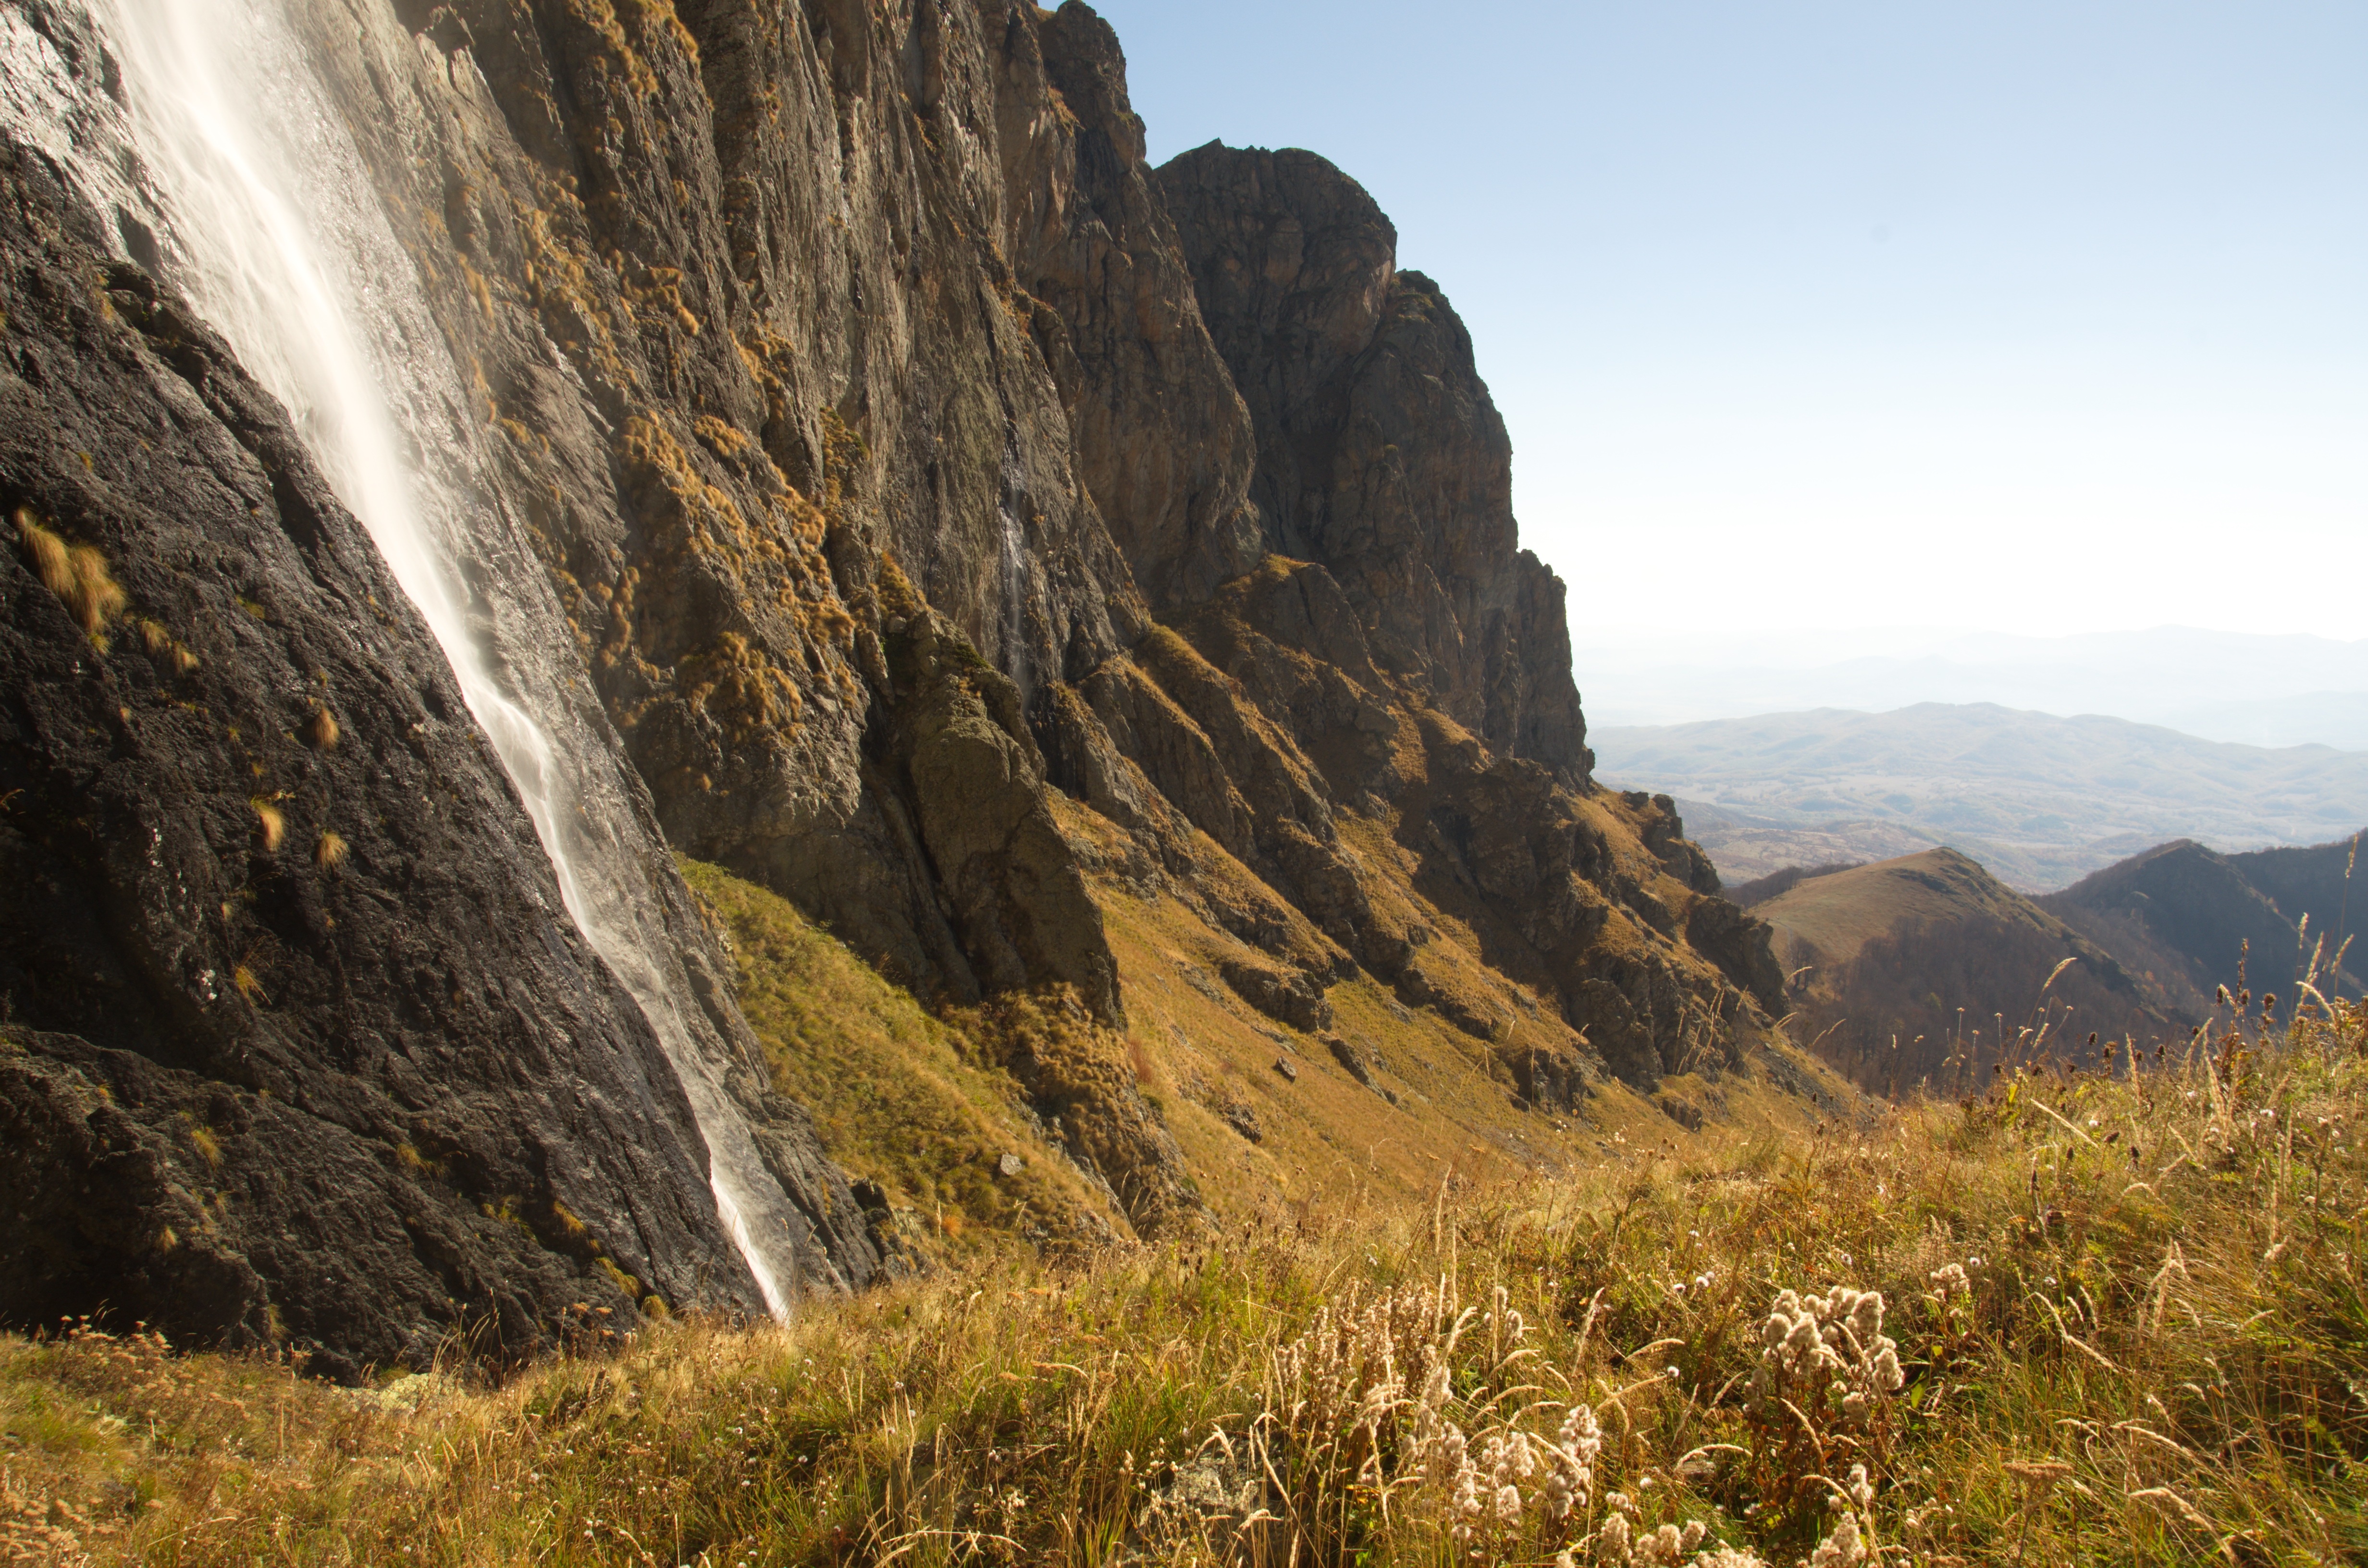
landscape, coast, nature, forest, rock, waterfall, wilderness, walking, mountain, hiking, trail, hill, adventure, river, valley, mountain range, formation, cliff, cascade, natural, terrain, ridge, geology, plateau, beautiful, fell, wadi, landform, geographical feature, mountainous landforms